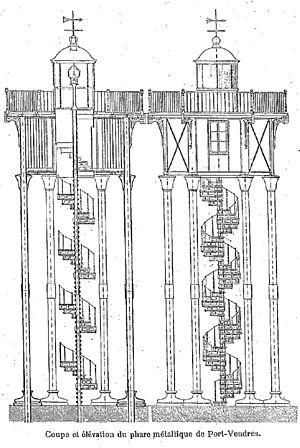
Plan de coupe du feu métallique du môle de Port-Vendres (1889).
Le feu métallique du môle est un phare du XIXᵉ siècle situé à Port-Vendres, dans les Pyrénées-Orientales. Il tient son nom de son emplacement à l'extrémité de la jetée du port de Port-Vendres.